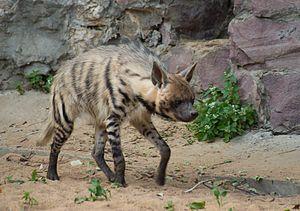
La Bête du Gévaudan est un animal à l'origine d'une série d'attaques contre des humains survenues entre le 30 juin 1764 et le 19 juin 1767. Ces attaques, le plus souvent mortelles, entre 88 et 124 recensées selon les sources, eurent lieu surtout dans le nord de l'ancien pays du Gévaudan, région d'élevage. Quelques cas ont été signalés dans le sud de l'Auvergne, le nord du Vivarais, le Rouergue et le sud du Velay.
La Hyène rayée est une des Hyaenidae du genre Hyaena qui est composé de deux espèces actuelles et d’espèces fossiles.